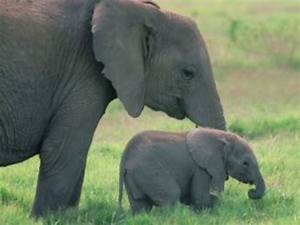
Label: elephant